Deep vein thrombosis

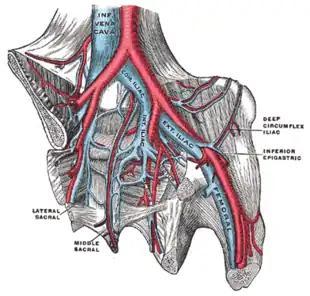
Drawing showing that moving down the body, the inferior vena cava branches into 2 common iliac veins. The common iliac veins split into the internal iliac and external iliac veins. The external iliac veins give rise to the common femoral veins.

DVT and PE are the two manifestations of the cardiovascular disease venous thromboembolism (VTE). VTE can occur as DVT only, DVT with PE, or PE only. About two-thirds of VTE manifests as DVT only, with one-third manifesting as PE with or without DVT. VTE, along with superficial vein thrombosis, are common types of venous thrombosis.